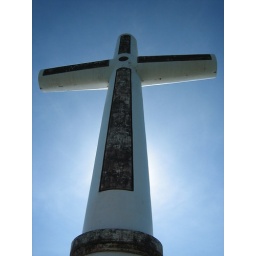
A cross stands guard over the cemetery that sank beneath the ocean during the eruption of Vulcan Daan in 1871